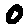
Label: 0